Bridget Archer

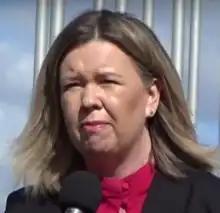
Archer in 2022

Bridget Kathleen Archer (born 18 May 1975) is an Australian politician who currently serves as a member of the Tasmanian House of Assembly for the state division of Bass since 2025. Archer was previously a member of the House of Representatives for the federal Division of Bass from 2019 to 2025.